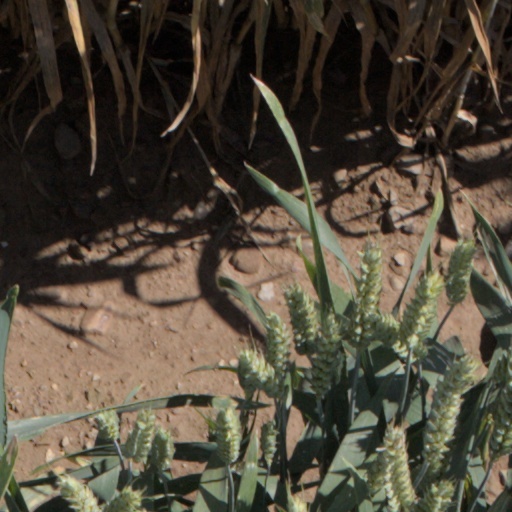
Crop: wheat